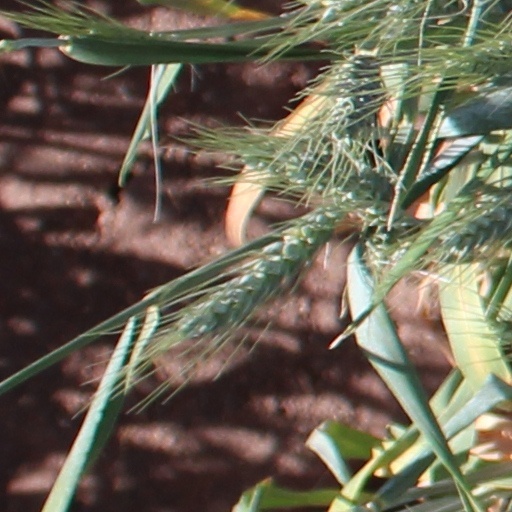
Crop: wheat